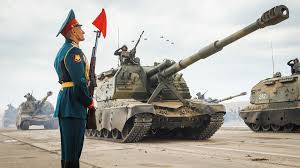
Label: Self Propelled Artillery